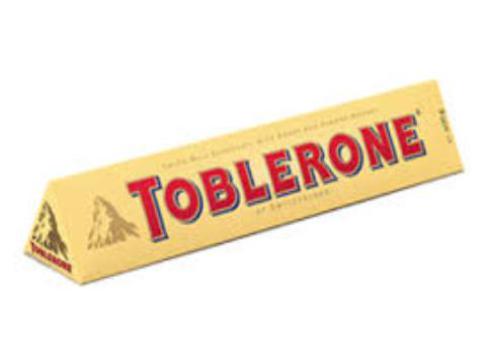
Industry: Food